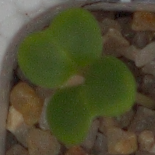
Label: charlock